Super Dome (railcar)

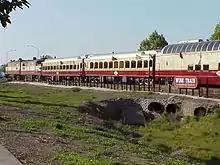
The Napa Valley Wine Train in Napa, California in 1999. The Super Dome is furthest right.

Several Super Domes remain in operation, mostly with heritage railways. One noteworthy example is #52, which after decades on the Milwaukee, Canadian National, VIA Rail, and various private operators, has been part of the Napa Valley Wine Train since 1995 (although the company refers to it as a "Vista Dome"). Another is #53, which usually travels behind Milwaukee Road 261. 55 is now Reading, Blue Mountain and Northern Railroad Car 4, and 59 is now Reading & Northern Car 5. As well, there is one in service with Canadian National railway on their executive train.